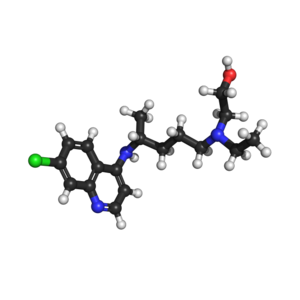
Didier Raoult, né le 13 mars 1952 à Dakar, au Sénégal, est un spécialiste des maladies infectieuses et professeur de microbiologie français. Il est spécialiste des maladies infectieuses tropicales émergentes à la faculté des sciences médicales et paramédicales de Marseille et à l'institut hospitalo-universitaire en maladies infectieuses de Marseille.